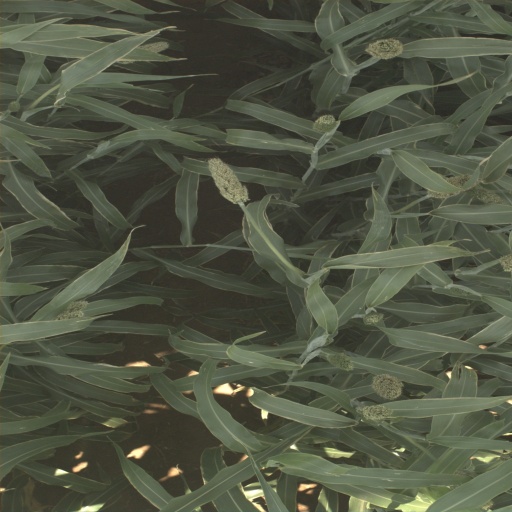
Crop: sorghum